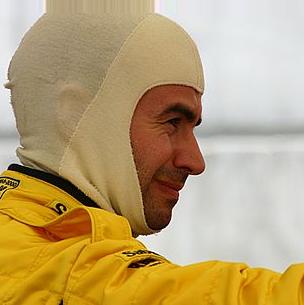
Age: 24